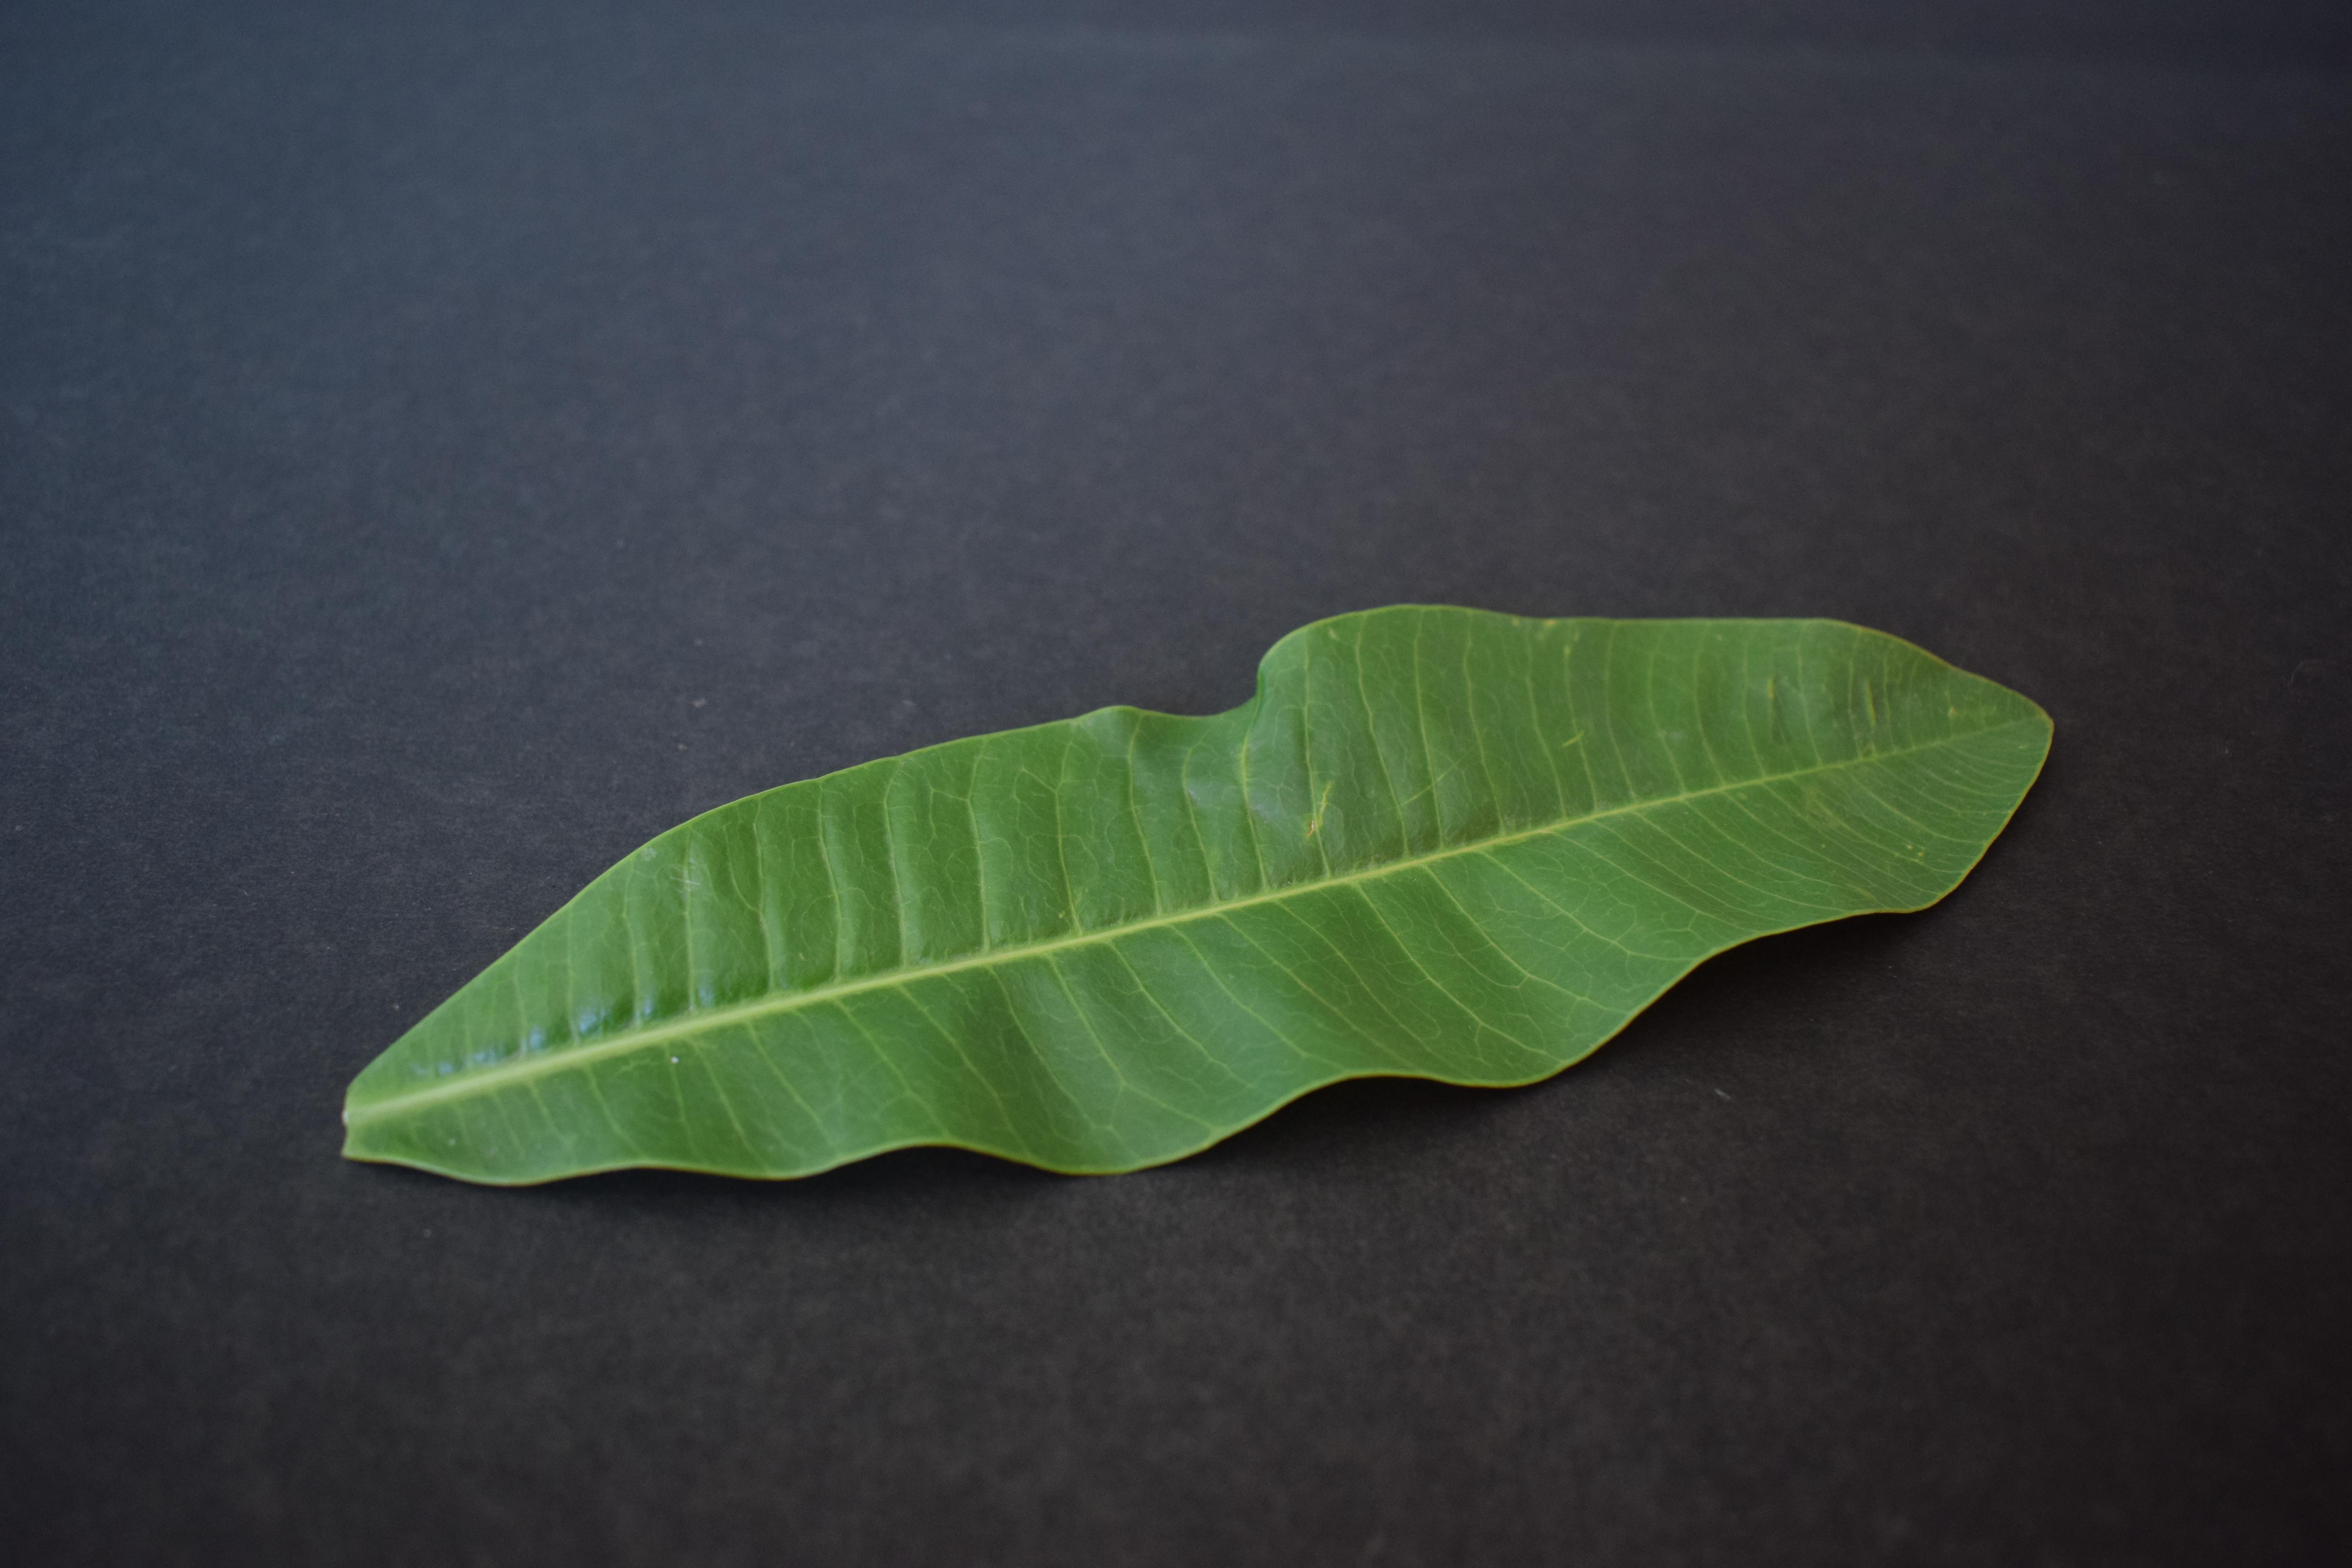
Plant species: Alstonia Scholaris